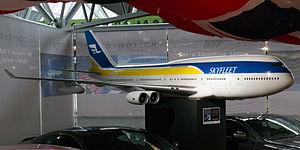
Casino Royale [kæˈsinoʊ ˈɹɔɪəl] est un film américano-britanno-germano-tchèque d'espionnage réalisé par Martin Campbell. Il est sorti le 22 novembre 2006 en France et en Belgique. C'est le 21ᵉ opus de la série des films de James Bond produite par EON Productions. Chronologiquement, c'est la première aventure de l'espion anglais. James Bond est ici incarné pour la première fois par Daniel Craig, succédant ainsi à Pierce Brosnan.